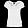
Label: T - shirt / top